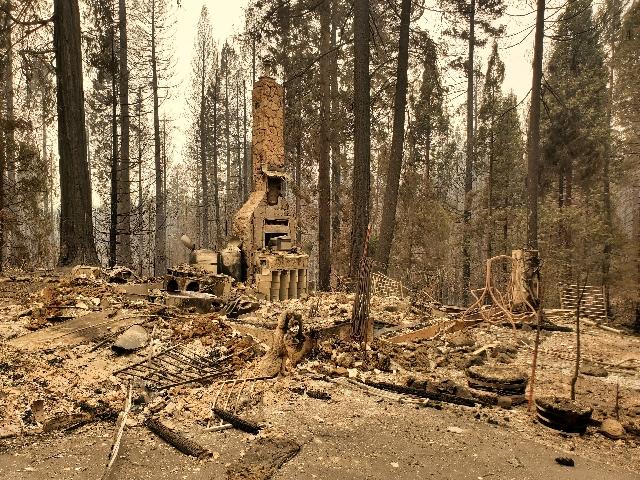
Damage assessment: destroyed